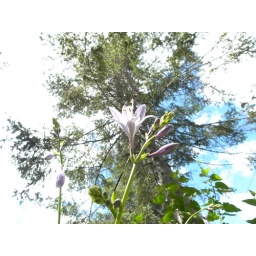
Looking up to flower under tree